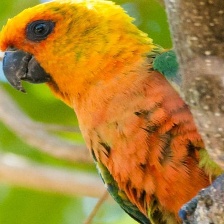
Species: JANDAYA PARAKEET
Scientific name: ARATINGA JANDAYA